Lāčplēsis Day

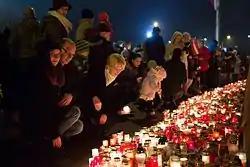
People commemorating the fallen by placing candles by the wall of Riga Castle

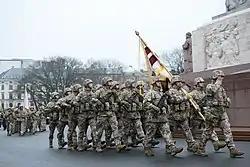
A Lāčplēsis Day military parade of the Latvian National Armed Forces and units for the Ministry of Internal Affairs at the foot of Freedom Monument

Lāčplēsis Day is a memorial day for soldiers who fought for the independence of Latvia. It is celebrated on November 11th, marking the decisive victory by the Latvian Army over the joint Russian-German West Russian Volunteer Army led by the warlord Pavel Bermondt-Avalov at the 1919 Battle of Riga during the Latvian War of Independence, thus safeguarding the independence of the nascent nation. It initially was a day of honoring the 743 soldiers that fell in the battles around the Riga area.